History of Imperial College London

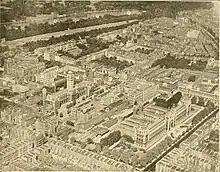
The college before its mid-20th century expansion

At the start of the 20th century there was a concern that Britain was falling behind its key rivals – particularly Germany – in scientific and technical education, and the idea grew for a "British Charlottenburg", similar to the German "Technische Hochschule Charlottenburg". In 1902, the Technical Education Board of London County Council called for the establishment of a similar institute for advanced technological training in London, and Richard Haldane had involved